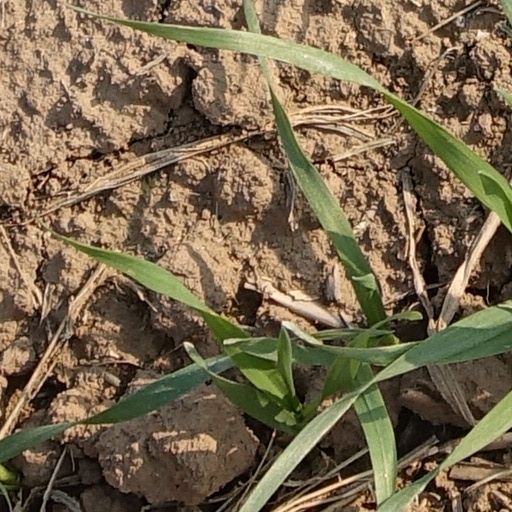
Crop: wheat